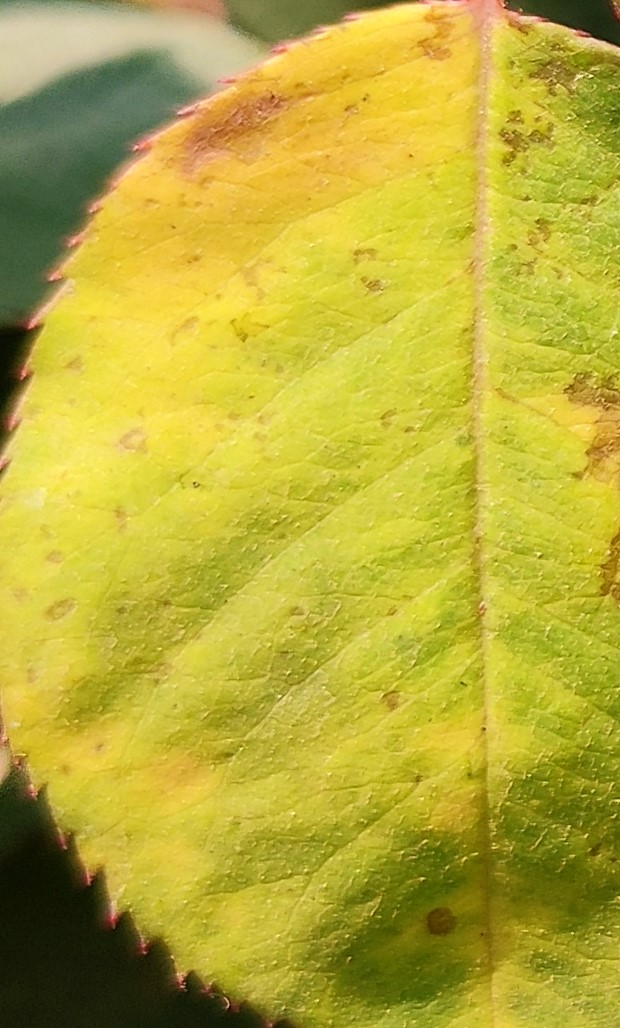
Label: Downy Mildew